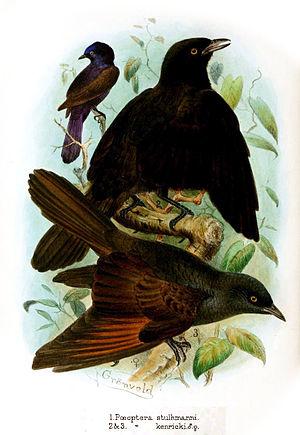
Le Choucador de Kenrick est une espèce d'oiseaux de la famille des Sturnidae.